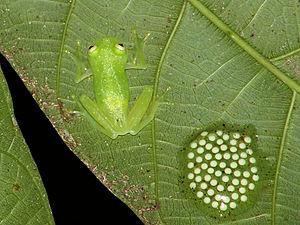
Une grenouille de l'espèce Hyalinobatrachium colymbiphyllum, dans la région de Rio Mendoza et Rio Limbo, au Panama. La feuille sur laquelle elle se trouve est à environ 4,50
Hyalinobatrachium colymbiphyllum est une espèce d'amphibiens de la famille des Centrolenidae.